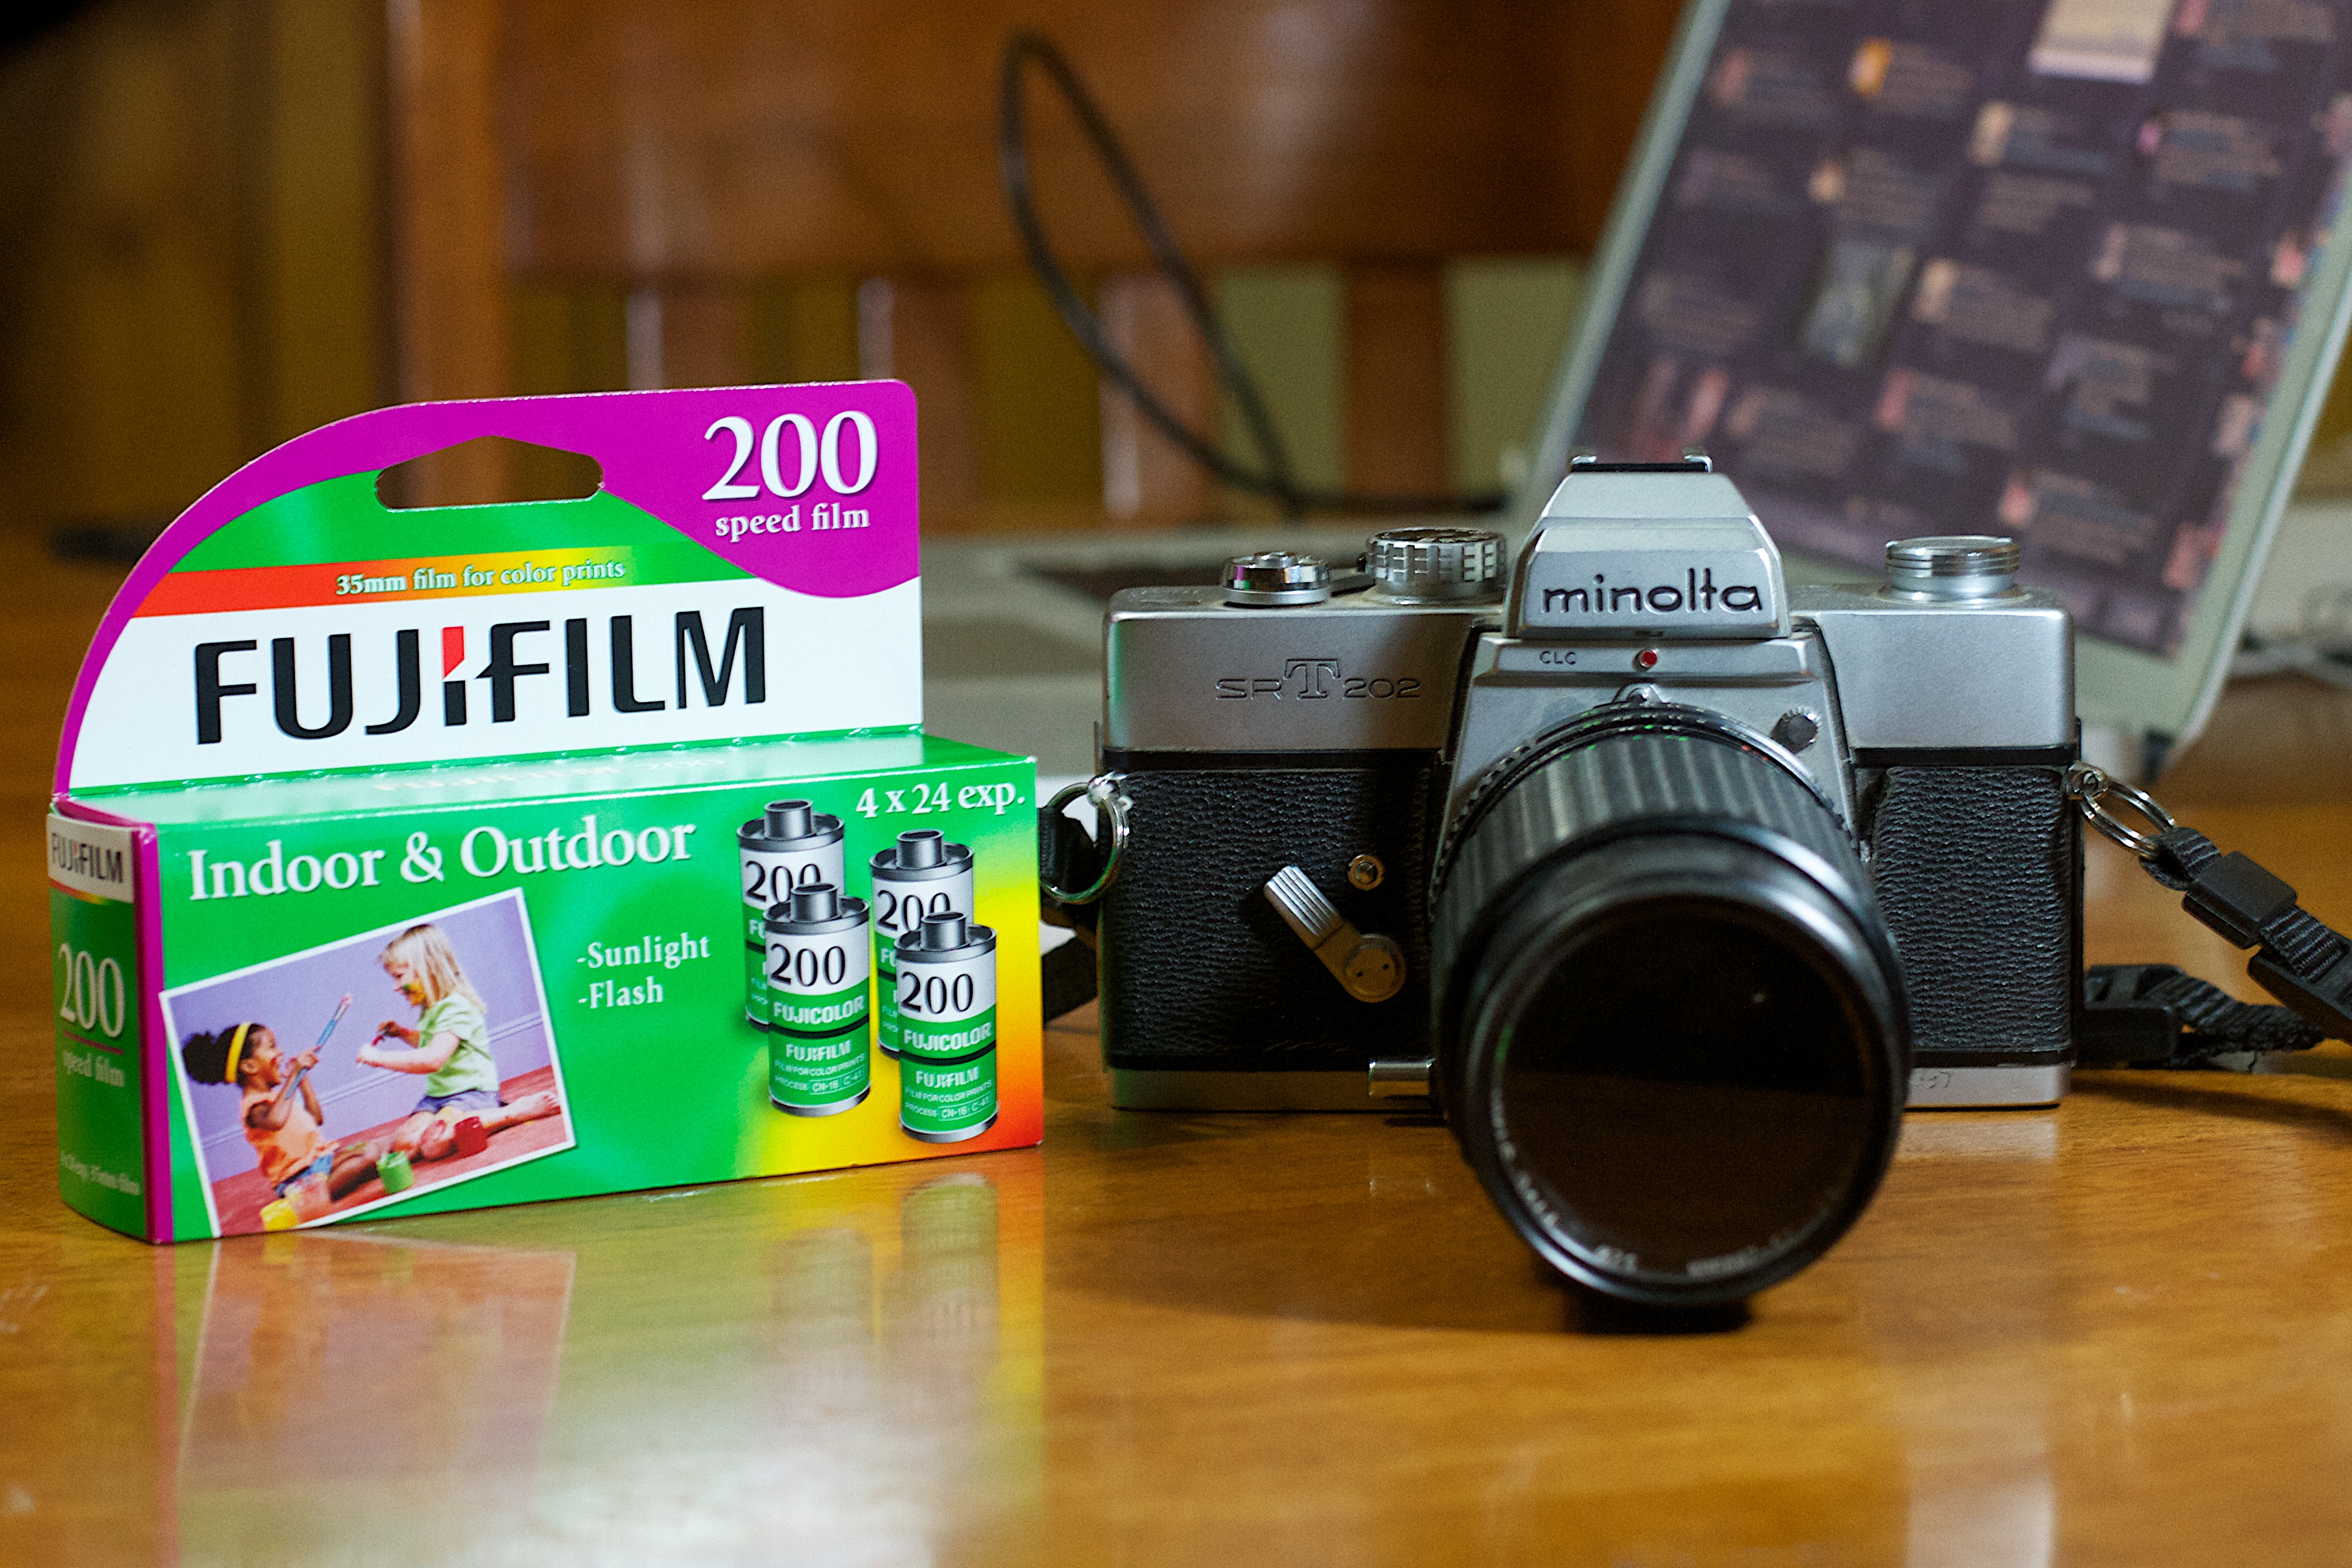
camera, film, toy, digital camera, single lens reflex camera, cameras optics